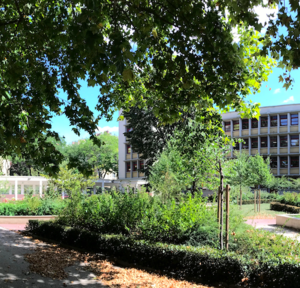
Le Microlycée de Paris est situé dans les locaux de la Cités scolaire François Villon à Paris 14ème.
Le Microlycée de Paris est une structure publique de raccrochage scolaire située dans les locaux de la cité scolaire François Villon dans le 14e arrondissement de Paris. François Villon accueille aussi une autre structure de raccrochage scolaire, le PIL.